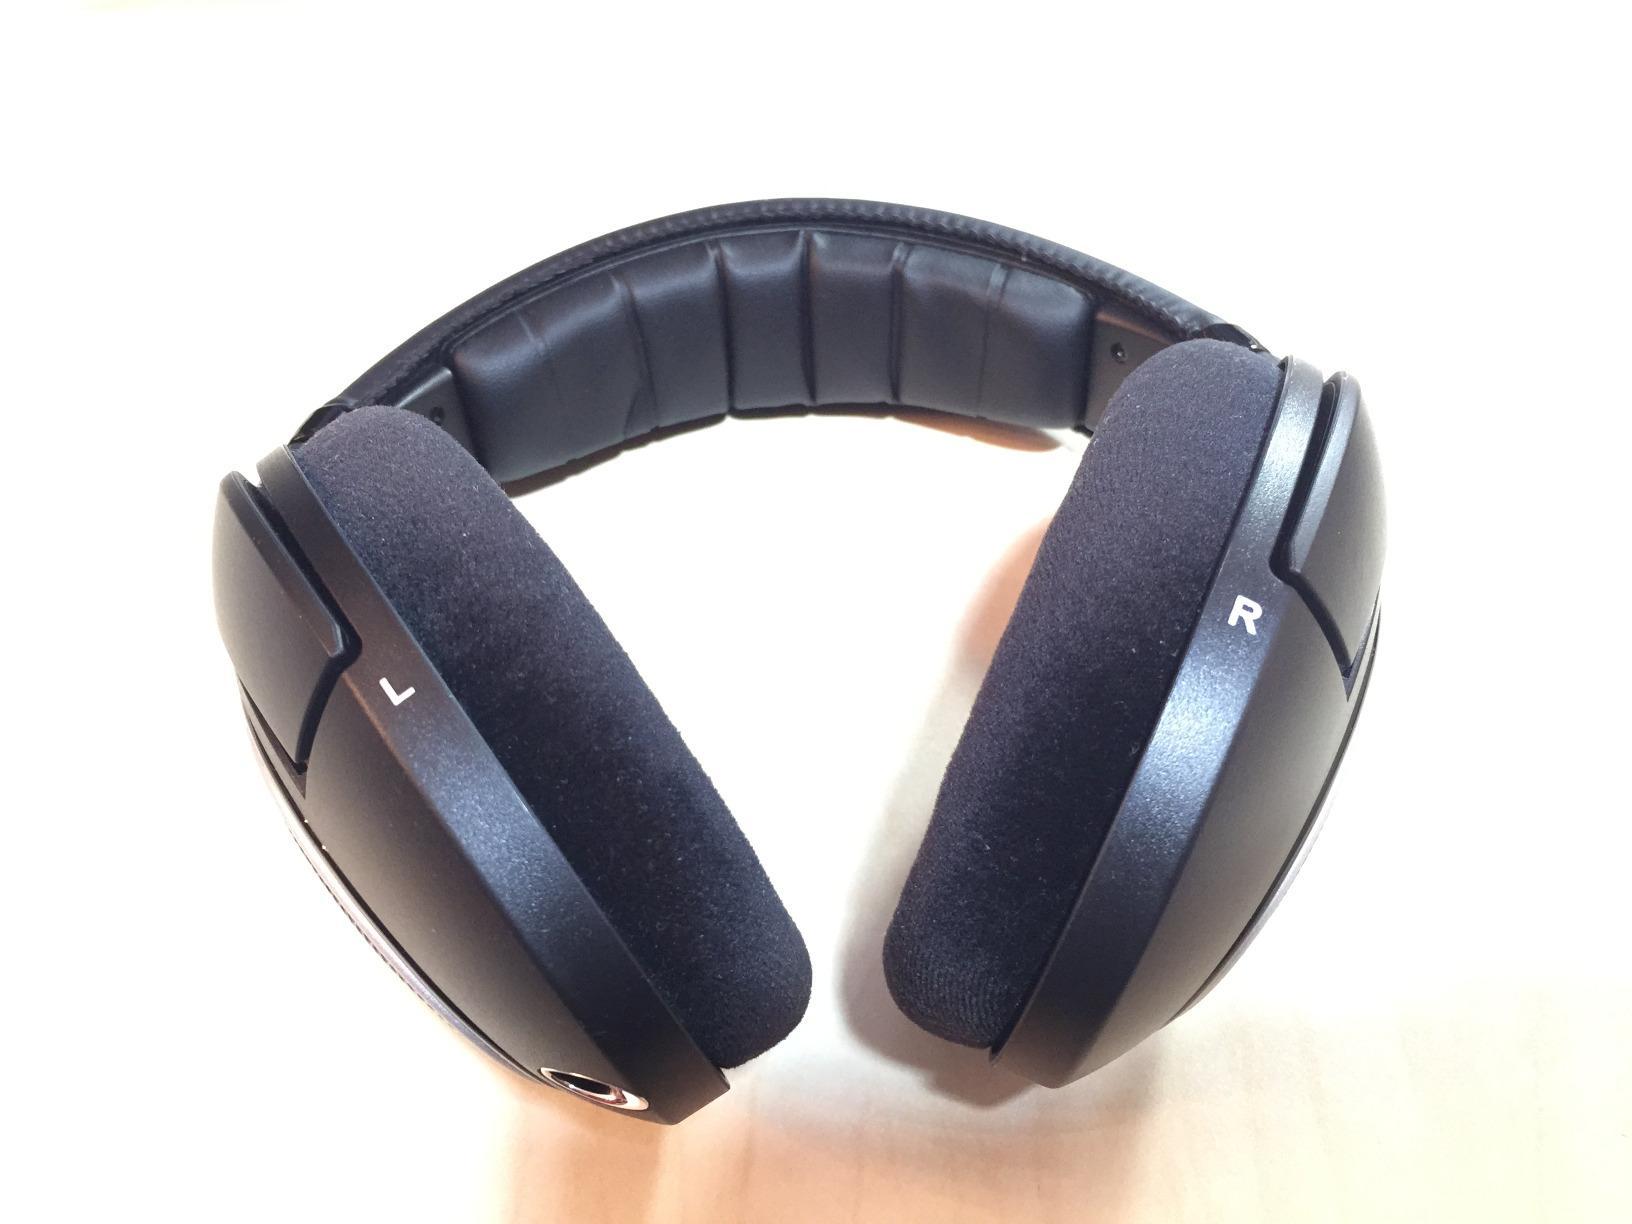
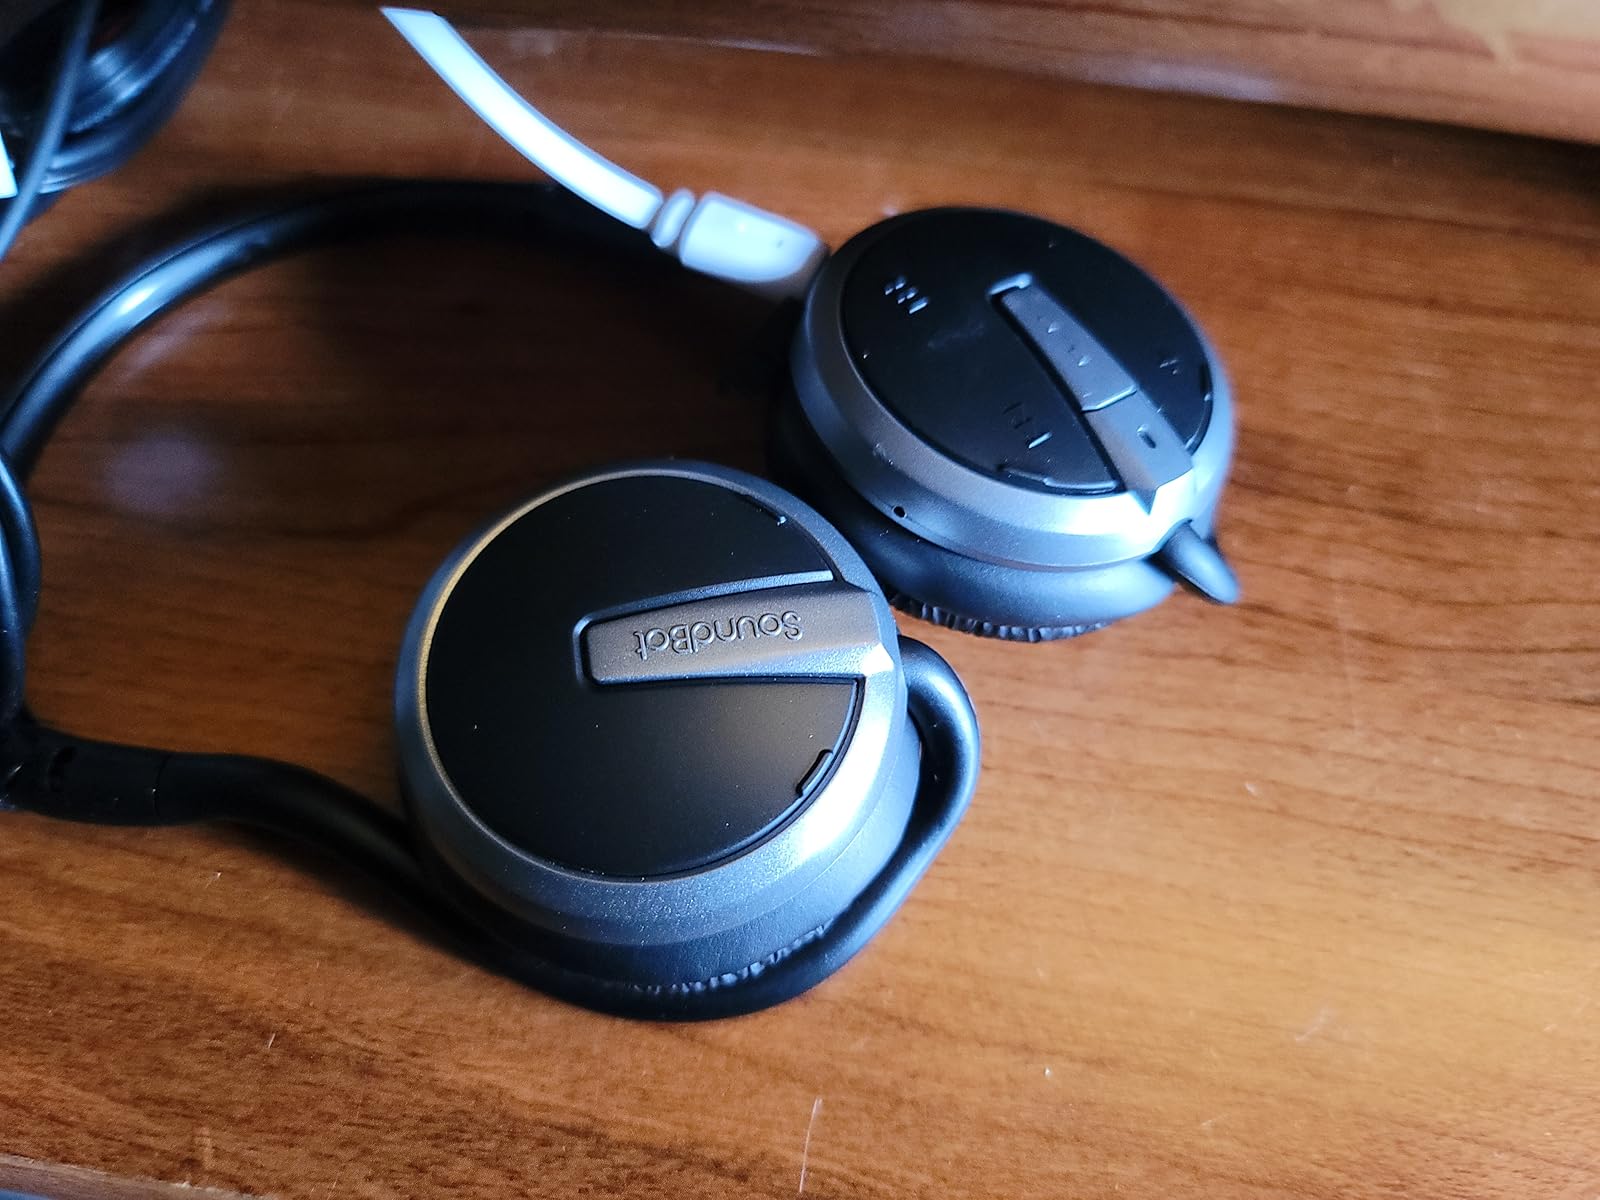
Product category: headphones
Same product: no